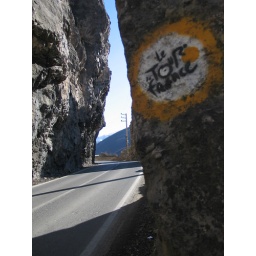
Tour de France logo on a rock in a mountain road , north of Iran !!!!!!!!